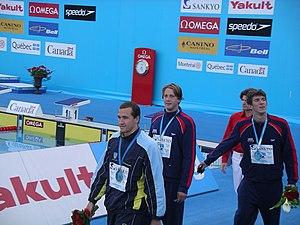
Tour d'honneur du 100 m papillon pendant les Championnats du monde FINA 2005 à Montréal. Les nageurs sont Andriy Serdinov (médaillé de bronze, à gauche), Ian Crocker (or) et Michael Phelps (argent).
Michael Fred Phelps est un nageur américain spécialiste des épreuves de papillon, de nage libre et de quatre nages. Il est le sportif le plus titré et le plus médaillé de l'histoire des Jeux olympiques, avec 28 médailles dont 23 d'or remportées entre 2004 et 2016. Il est également le nageur le plus titré de l'histoire des championnats du monde de natation en grand bassin, avec 26 médailles d'or remportées entre 2001 et 2011.